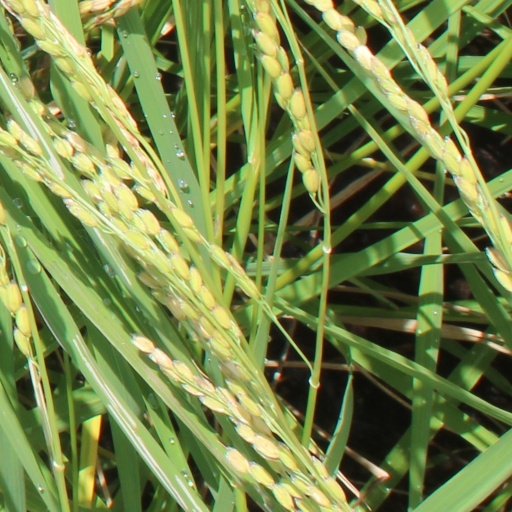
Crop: rice